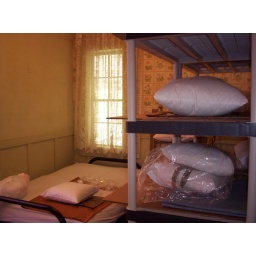
you can see the futon and the window to the porch in this picture